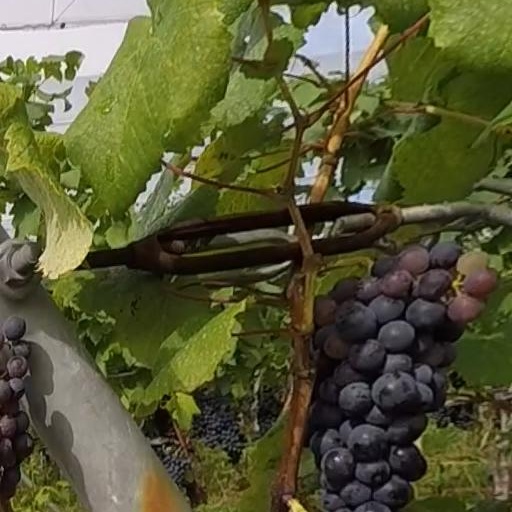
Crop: grape